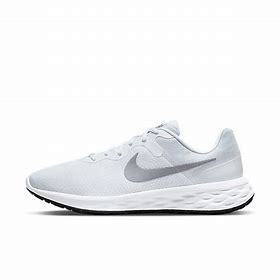
Brand: Nike
Model: Revolution 6 Next Nature